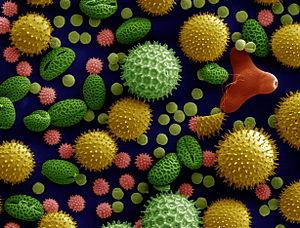
Pollens de quelques plantes courantes: Tournesol, Volubilis, Rose trémière (Sildalcea malviflora), lys (Lilium auratum), onagre (Oenothera fruticosa) et Ricin commun (Ricinus communis). Image aggrandie 500 fois
Les applications qui découlent des propriétés des électrons sont nombreuses et diversifiées dans les pays industrialisés. Plusieurs phénomènes lumineux, tels l'émission laser, la réflexion optique et le rayonnement cyclotron, sont causés par des électrons en mouvement. Les faisceaux d'électrons servent au soudage, à la lithographie de semi-conducteurs et permettent de créer le rayonnement synchrotron. Le microscope électronique se décline en plusieurs variantes, dont ceux à transmission et à balayage. Plusieurs liaisons chimiques sont des partages d'électrons. D'autres applications découlent des propriétés des électrons.
Les Angiospermes, ou Magnoliophytes, sont une division de plantes vasculaires du groupe des Spermatophytes. Ces végétaux, qui portent des fleurs puis des fruits, sont couramment appelés plantes à fleurs. Angiosperme signifie « graine dans un récipient » en grec par opposition aux gymnospermes. Elles représentent la plus grande partie des espèces végétales terrestres, avec 369 000 espèces répertoriées en 2015, sachant que près de 2 000 nouvelles espèces sont découvertes par an. Les Angiospermes comprennent les Dicotylédones et les Monocotylédones.
Une pollinose, appelée aussi allergie au pollen, est une allergie causée par le pollen de certains arbres, plantes, herbacées et graminées.
Le pollen constitue, chez les plantes à graines, l'élément mobile mâle produit par la fleur : ce sont des grains minuscules, de forme plus ou moins ovoïde, initialement contenus dans l'anthère à l'extrémité des étamines.
L'allergie est un phénomène d'exagération pathologique de la réponse immunitaire, en particulier la réaction inflammatoire, face à un antigène généralement étranger à l'organisme — on parle plus précisément d'allergène dans le cas de l'allergie. Il s'agit d'une forme d'hypersensibilité. Les traitements consistant à rendre l'organisme tolérant à la substance incriminée sont dits de « désensibilisation ».
La rhinite allergique est une affection médicale bénigne secondaire à une hypersensibilisation à une substance étrangère dénommée allergène. Son expression clinique est essentiellement la rhinite et la conjonctivite.
La microscopie est un ensemble de techniques d'imagerie des objets de petites dimensions. Quelle que soit la technique employée, l'appareil utilisé pour rendre possible cette observation est appelé un microscope.